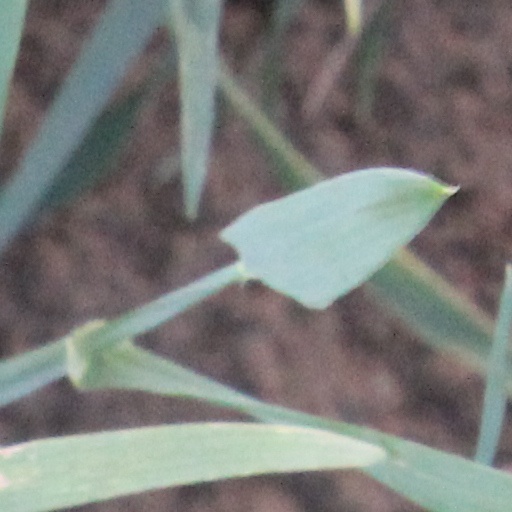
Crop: wheat